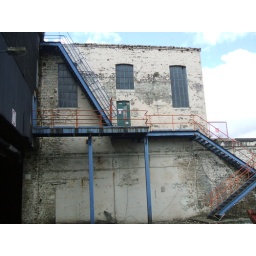
we used to clock in at a door to the bottom left of the building